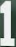
Number: 1